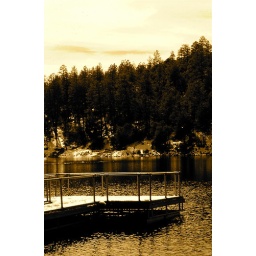
A small boat dock jets out into the water of a lake in Northern Arizona, 1996